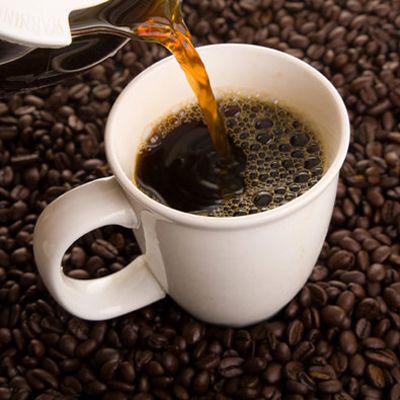
again , the caffeine kicks your metabolism into high gear .
Relation: Subjective